Ruud van Nistelrooy

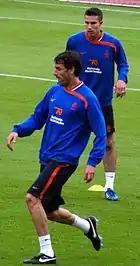
Van Nistelrooy (front) with Robin van Persie in 2008

Van Basten left the striker out of the squad for a friendly against the Republic of Ireland on 16 August 2006, and Dirk Kuyt replaced him in their next match against Portugal in September. After Klaas-Jan Huntelaar was unavailable for Euro 2008 qualifiers against Bulgaria and Belarus due to injury, Van Nistelrooy refused Van Basten's request to take his place on the team.